Gryfina of Halych

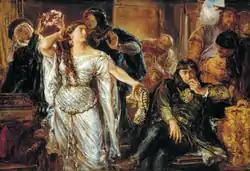
The painting of Gryfina and Leszek II the Black

Gryfina, or Agrippina (c. 1248 – between 1305 and 1309) was a Princess of Kraków by her marriage to Leszek II the Black in 1265; she later became a nun and abbess.